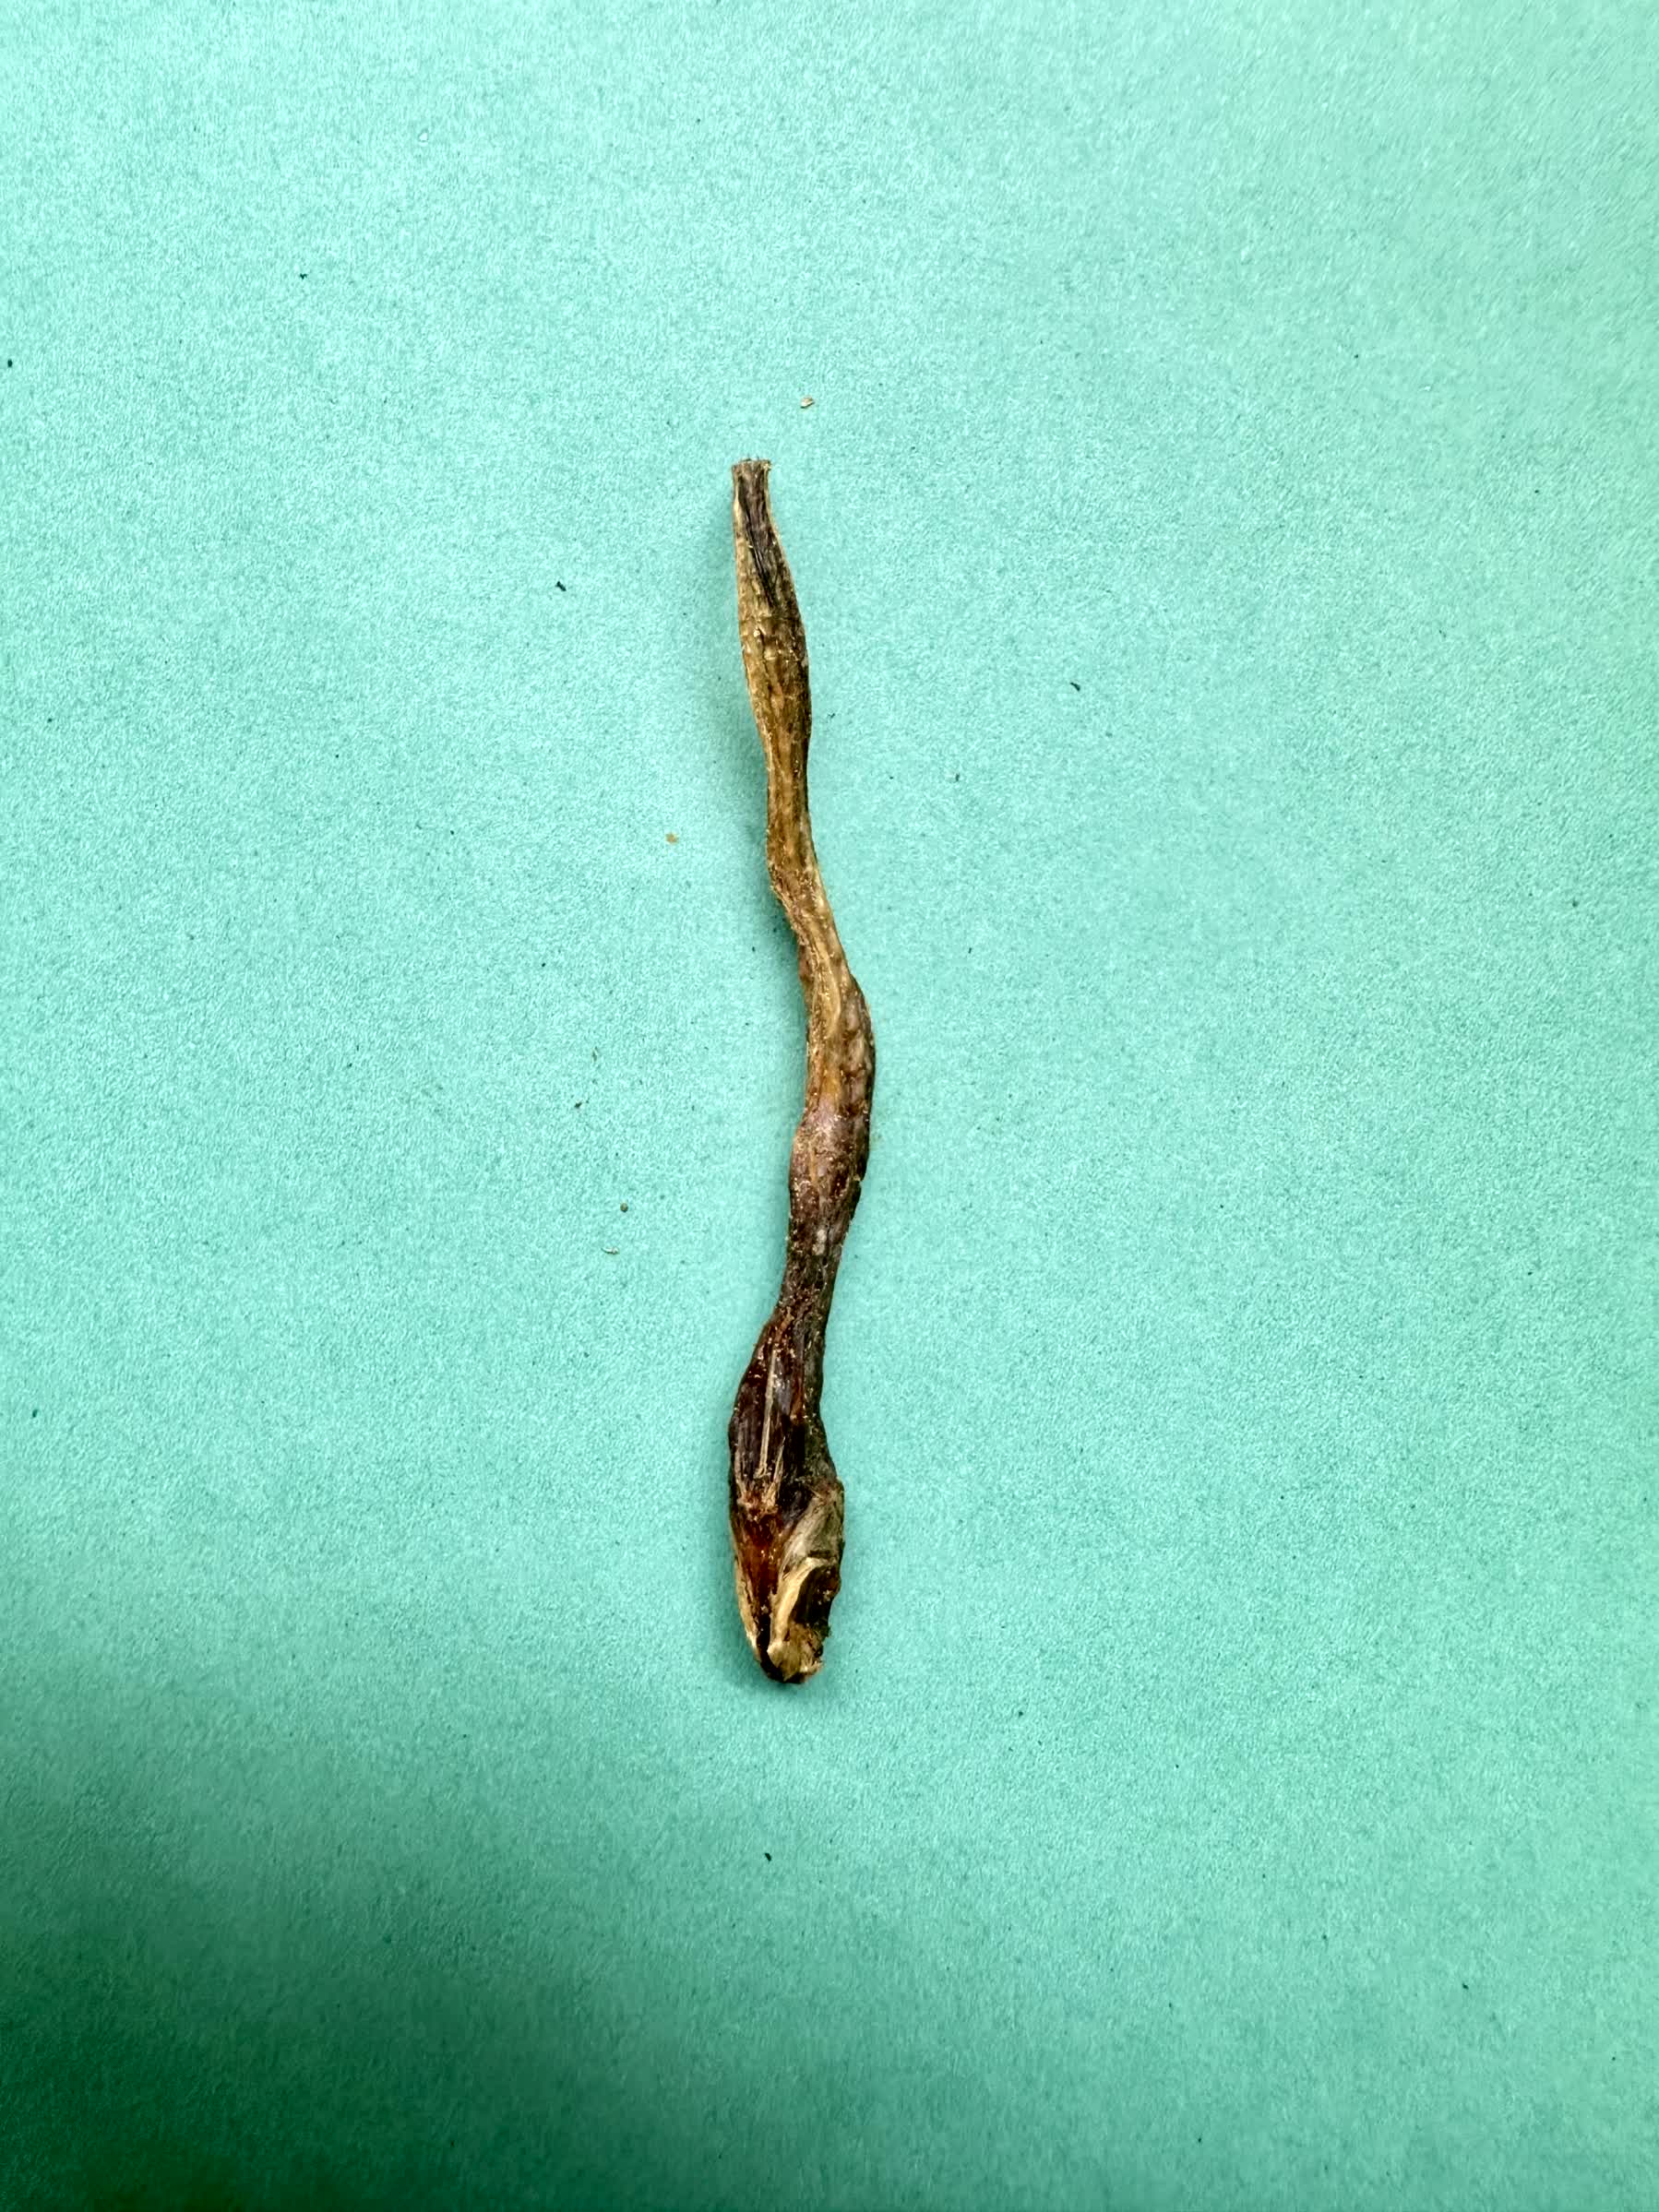
Species: Chewa